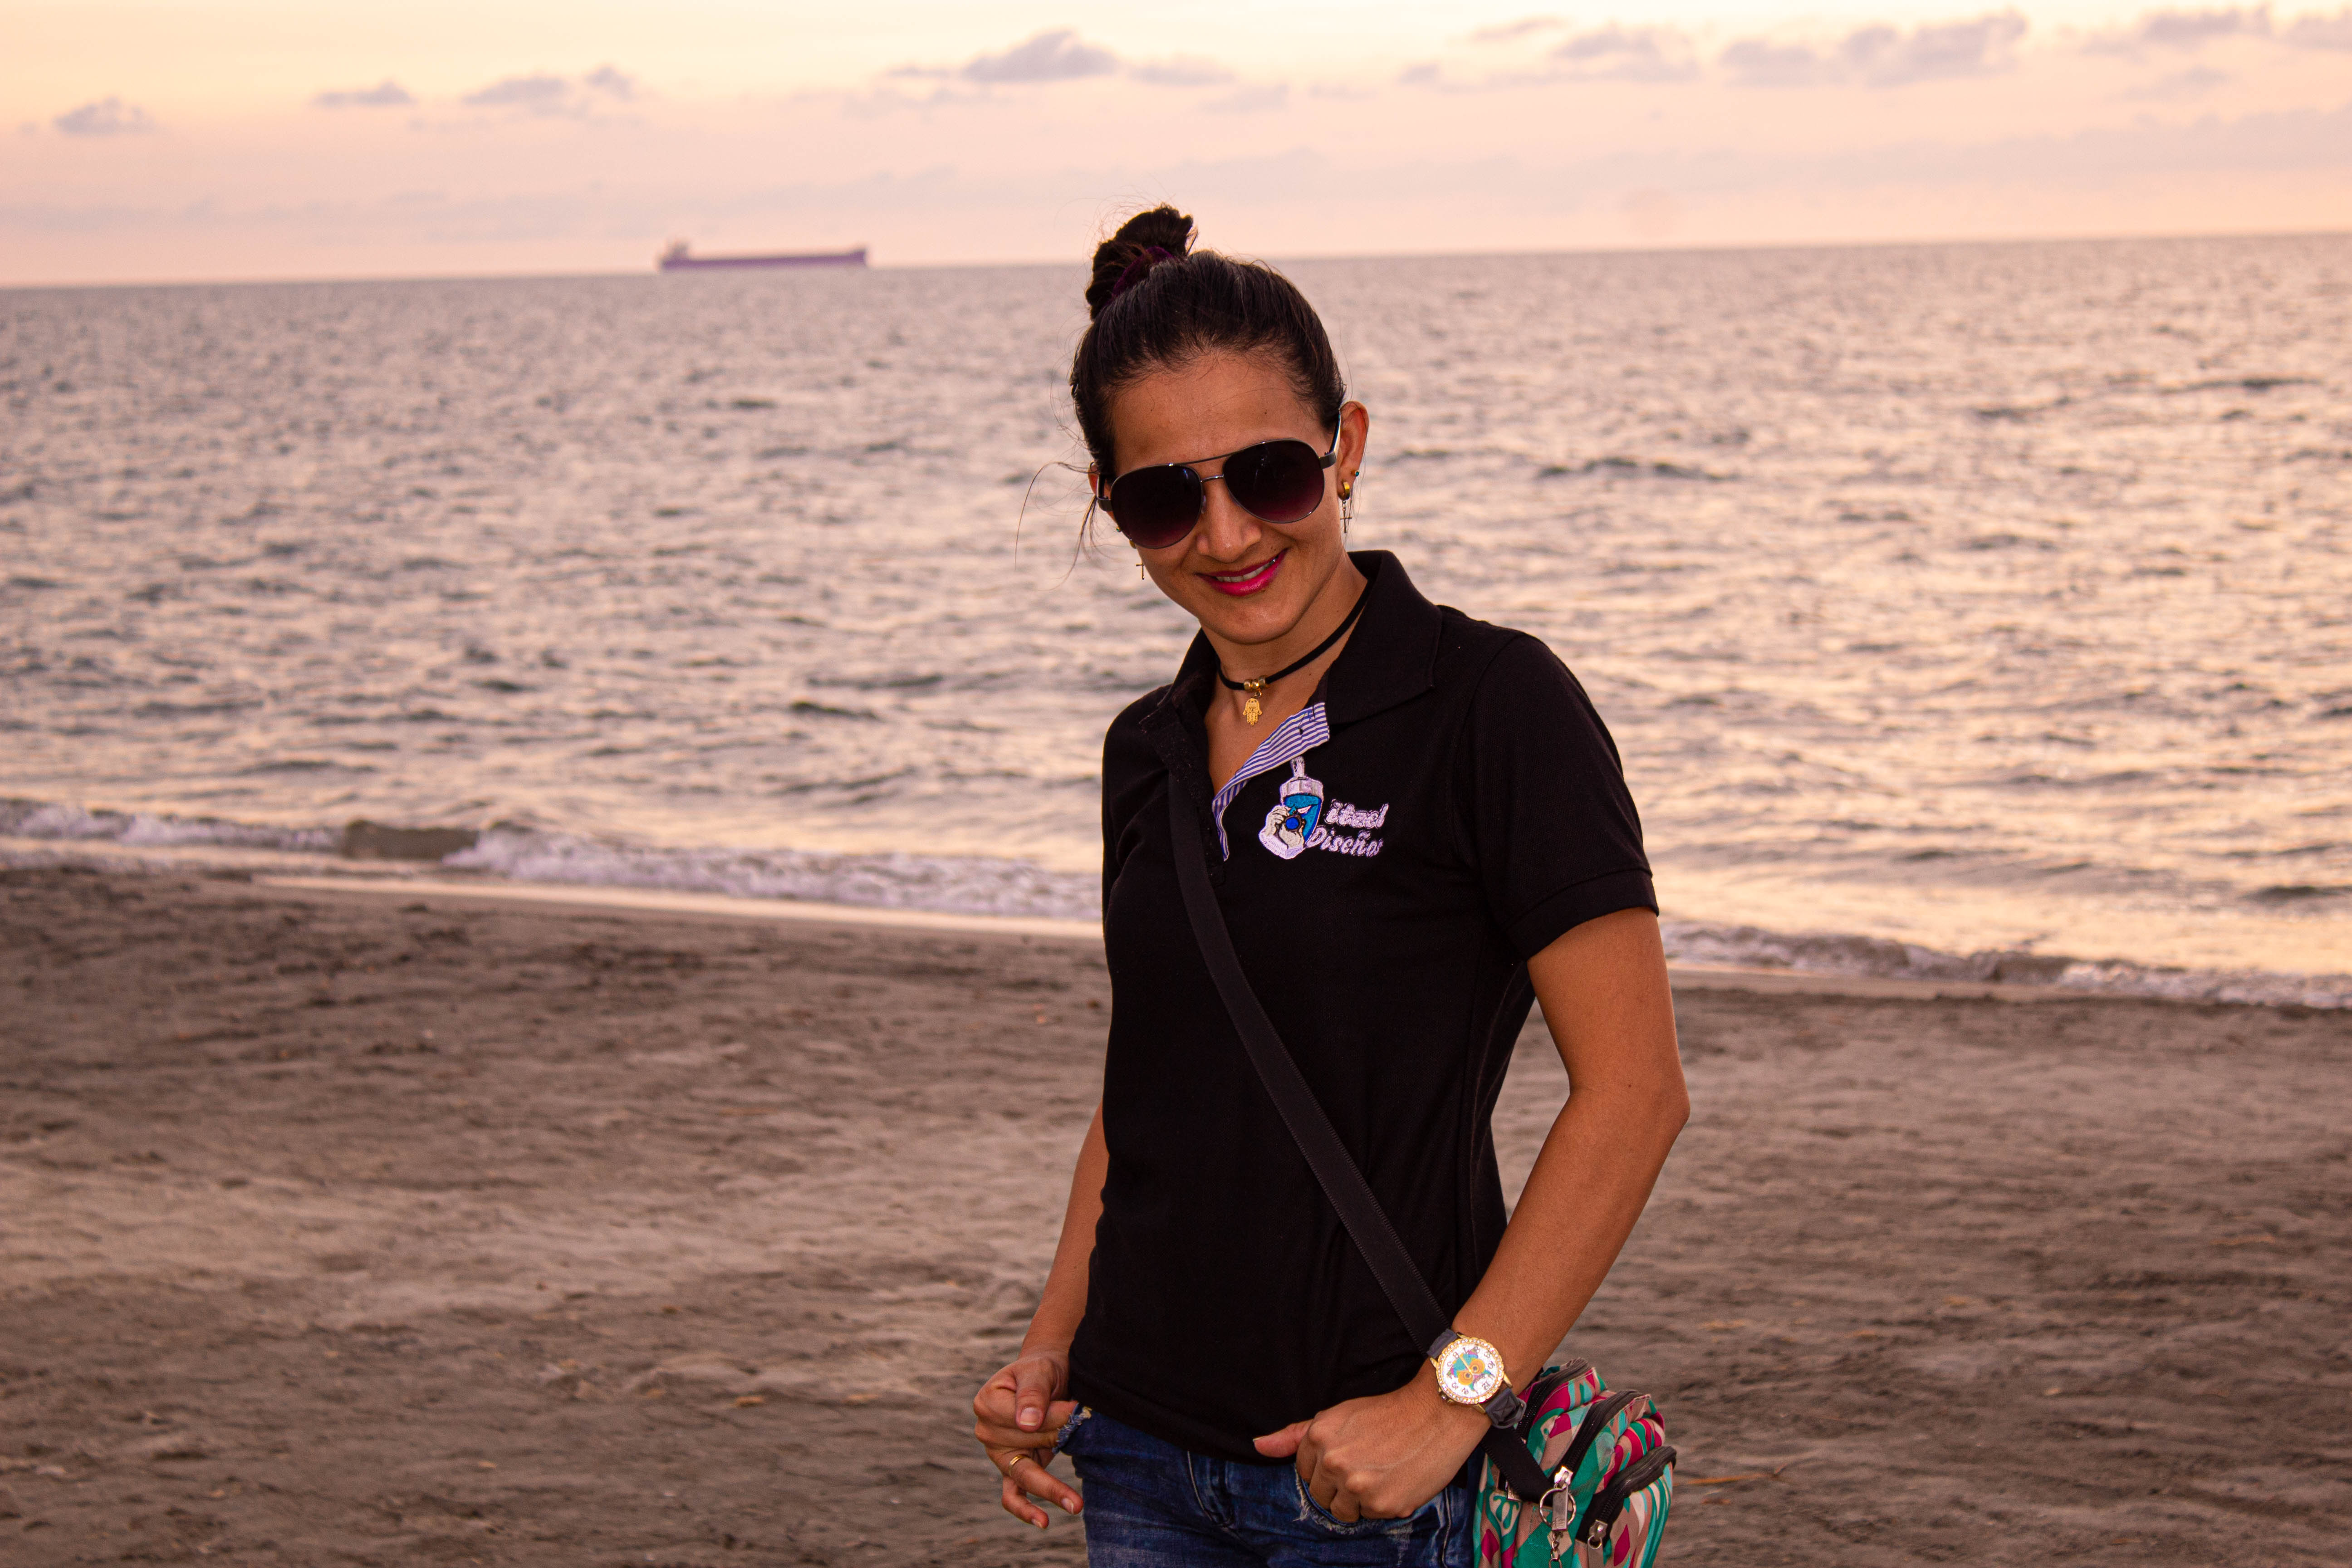
woman, sunshine, eyewear, vacation, beach, cool, sea, summer, ocean, sunglasses, sky, fun, tourism, photography, travel, glasses, smile, horizon, sand, leisure, t shirt, happy, coast